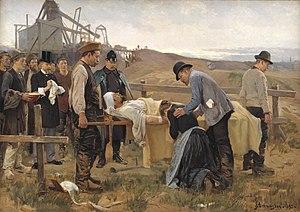
L'accident du travail est un accident survenant dans le cadre de l'exercice d'une profession.